Haslemoen

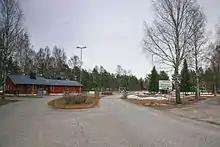
Entrance

Haslemoen is a former military base situated in the village of Våler which lies in Våler Municipality in Innlandet county, Norway. It was a military base from 1943 until its closure in 2003. It is also the site of Haslemoen Airstrip. It was also the site of Haslemoen Station, a stop along the Solørbanen railway line. Haslemoen is now used as a sporting center and it has been partially transformed into farmland. It also hosts a transit base for asylum seekers.